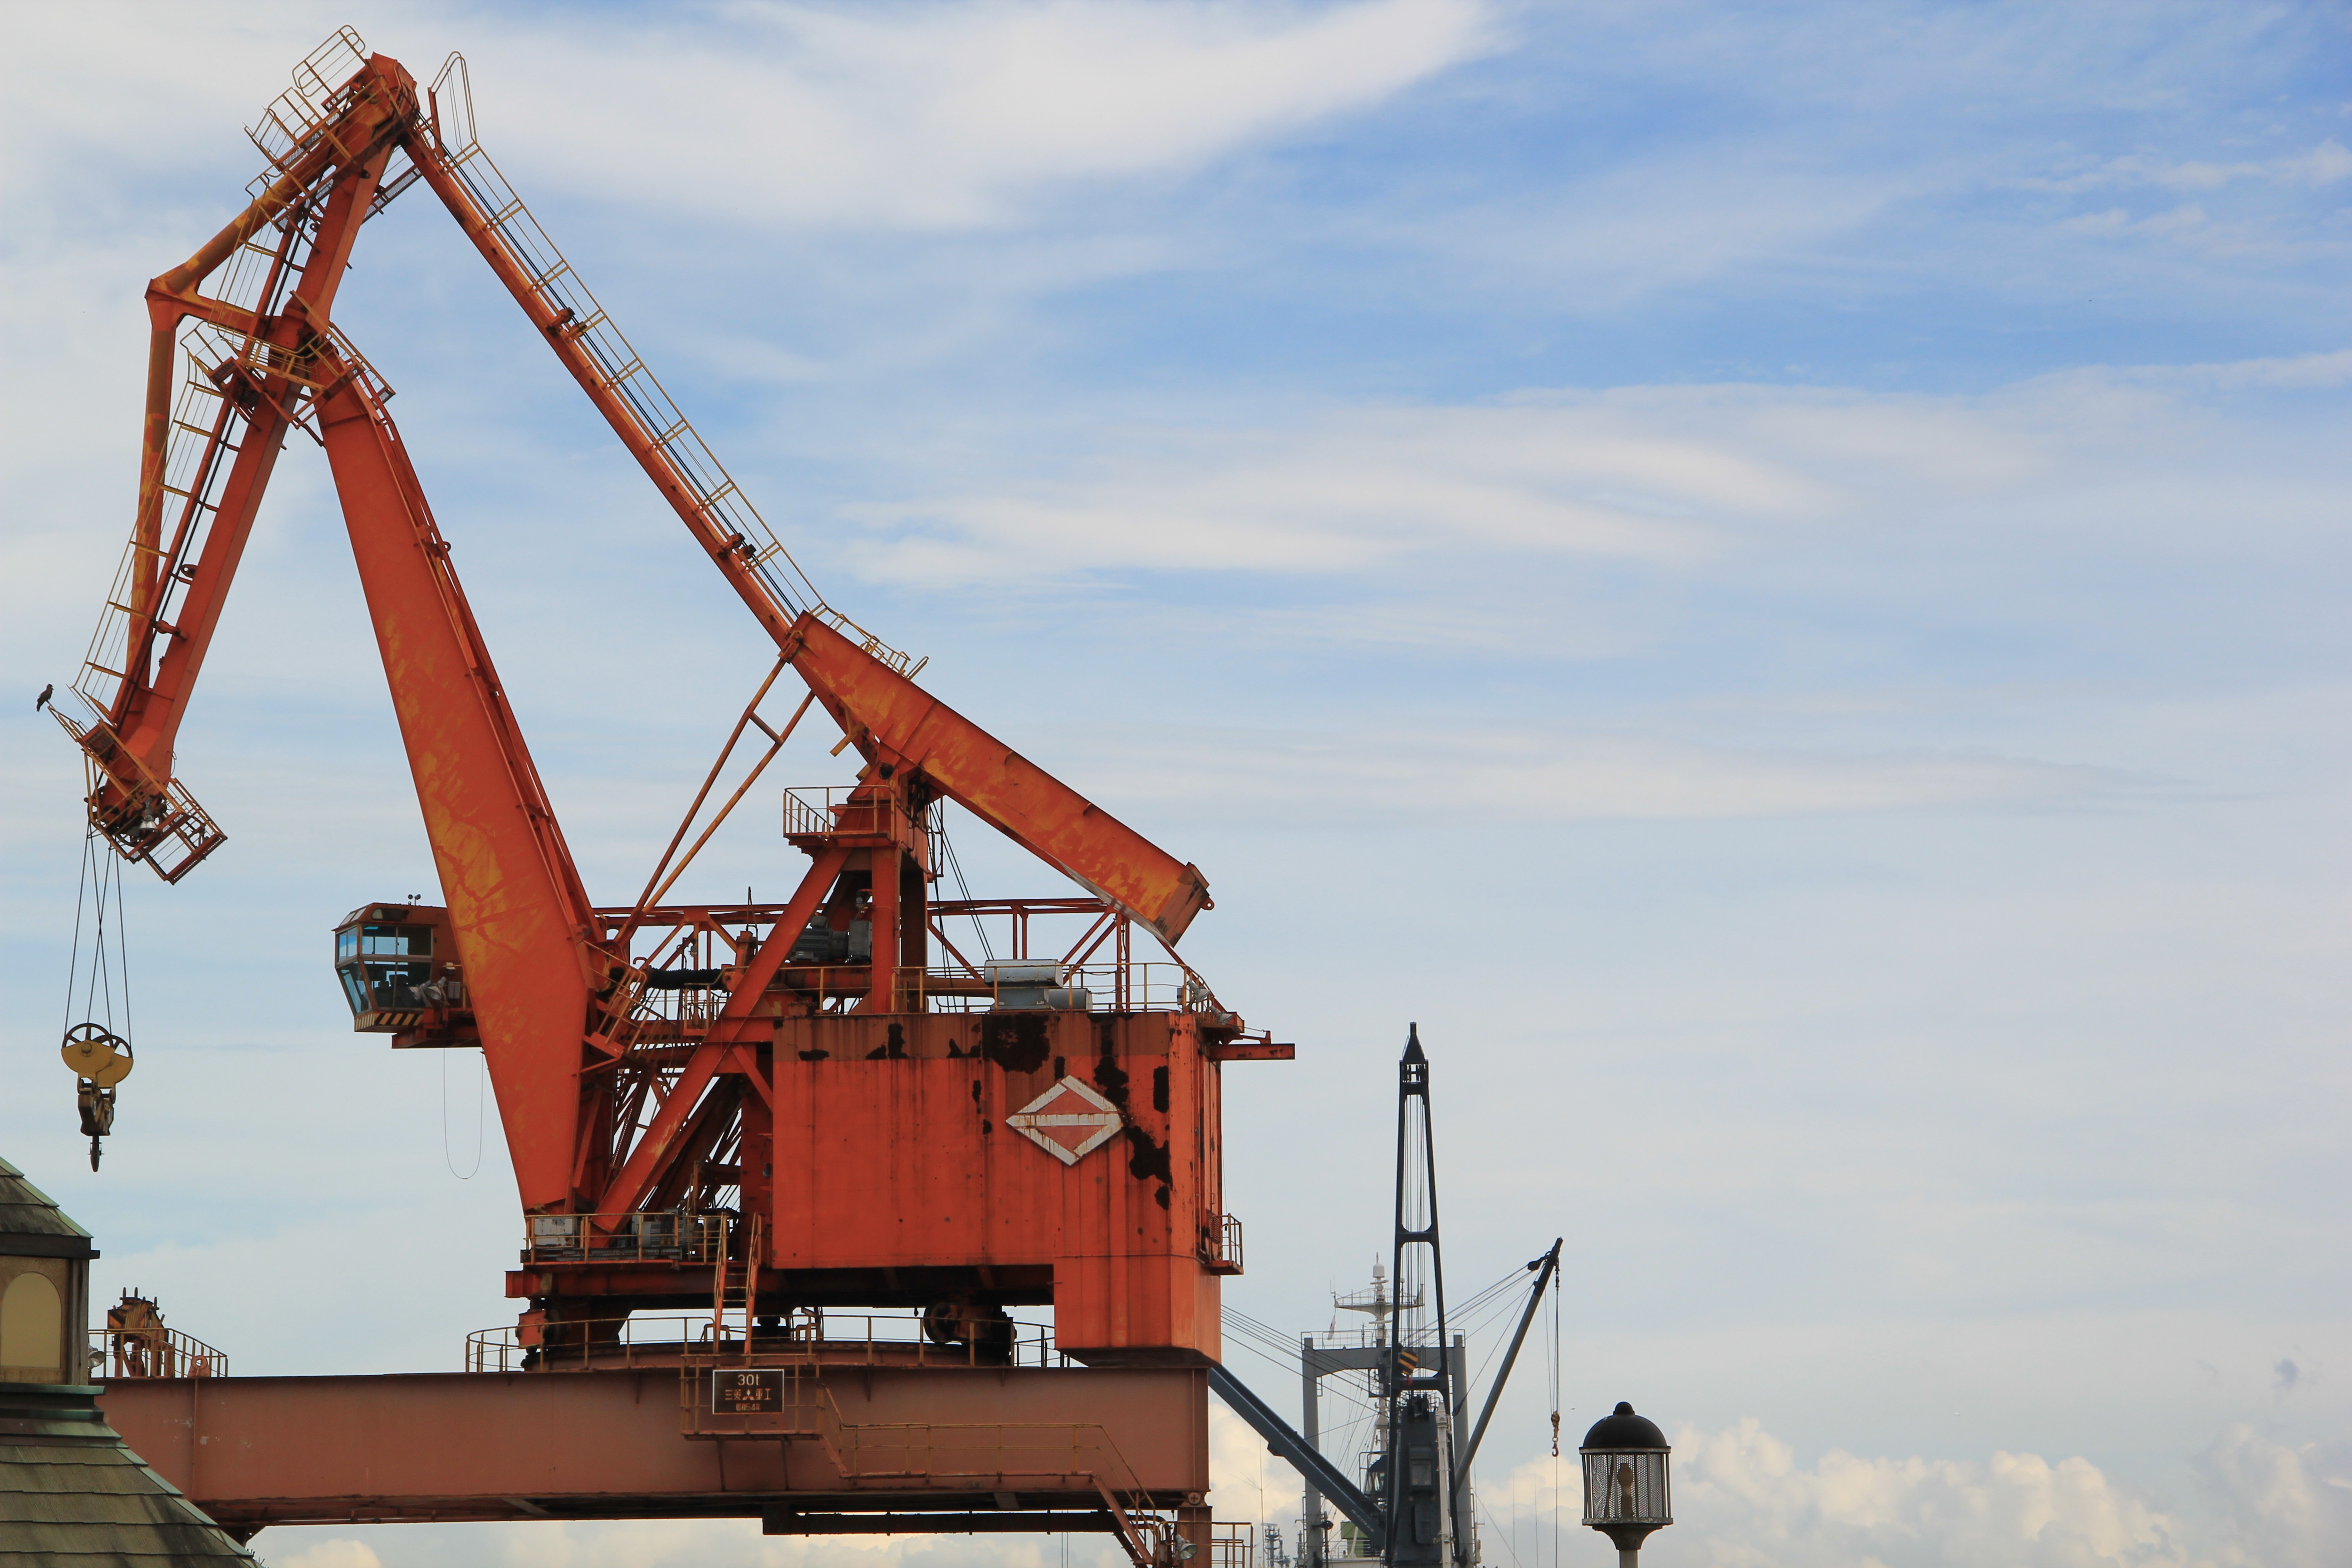
old, pier, transport, vehicle, mast, harbor, machine, port, crane, loading, container crane, construction equipment, drilling rig, oil field, crane vessel floating